Bologna

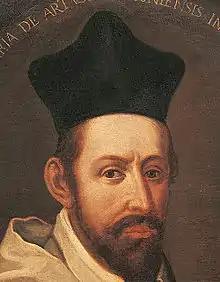
Giovanni Artusi

In the Napoleonic era, the headquarters of the university were moved to their present location on Via Zamboni, in the northeastern sector of the city centre. Today, the university's 11 schools, 33 departments, and 93 libraries are spread across the city and include four subsidiary campuses in nearby Cesena, Forlì, Ravenna, and Rimini. Noteworthy students present at the university in centuries past included Dante, Petrarch, Thomas Becket, Pope Nicholas V, Erasmus of Rotterdam, Peter Martyr Vermigli, and Copernicus. Laura Bassi, appointed in 1732, became the first woman to officially teach at a university in Europe. In more recent history, Luigi Galvani, the discoverer of bioelectromagnetics, and Guglielmo Marconi, the pioneer of radio technology, also worked at the university. The University of Bologna remains one of the most respected and dynamic post-secondary educational institutions in Italy. To this day, Bologna is still very much a university town, with over 80,000 enrolled students in 2015. This community includes a great number of Erasmus, Socrates, and overseas students. The university's botanical garden, the Orto Botanico dell'Università di Bologna, was established in 1568; it is the fourth oldest in Europe.